Refuge de Vallonbrun

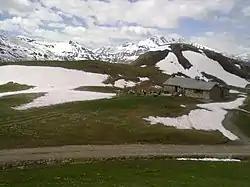
Vallonbrun's refuge picture

Refuge de Vallonbrun is a refuge of Savoie, France. It lies in the Massif de la Vanoise range. It has an altitude of 2,272 metres above sea level.